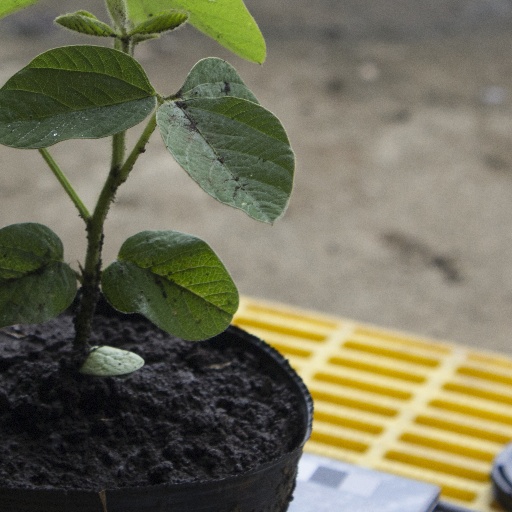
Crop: soybean